Gunpowder weapons in the Ming dynasty

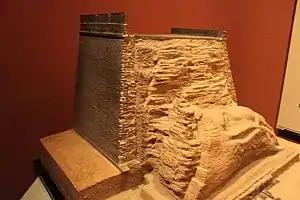
A model of a typical Chinese city wall.

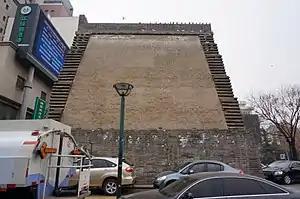
Defensive wall of Prince Qin Mansion, western section.

According to Tonio Andrade, Chinese firearm development was not hindered by metallurgy, which was sophisticated in China, and the Ming dynasty did construct large guns in the 1370s, but never followed up afterwards. Nor was it the lack of warfare, which other historians have suggested to be the case, but does not stand up to scrutiny as walls were a constant factor of war which stood in the way of many Chinese armies since time immemorial into the twentieth century. The answer Andrade provides is simply that Chinese walls were much less vulnerable to bombardment. Andrade argues that traditional Chinese walls were built differently from medieval European walls in ways which made them more resistant to cannon fire.